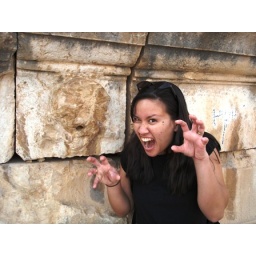
A carving of a lion in the column